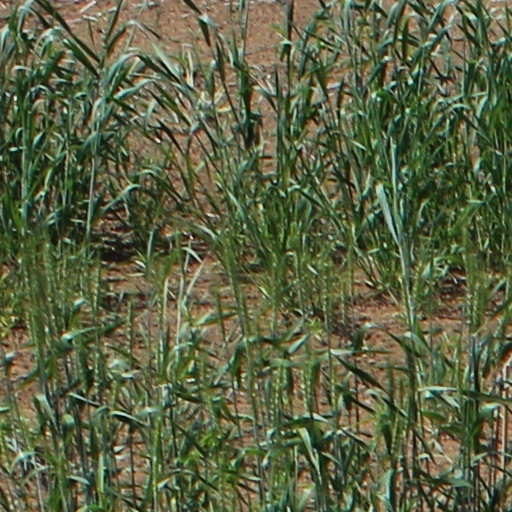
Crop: wheat